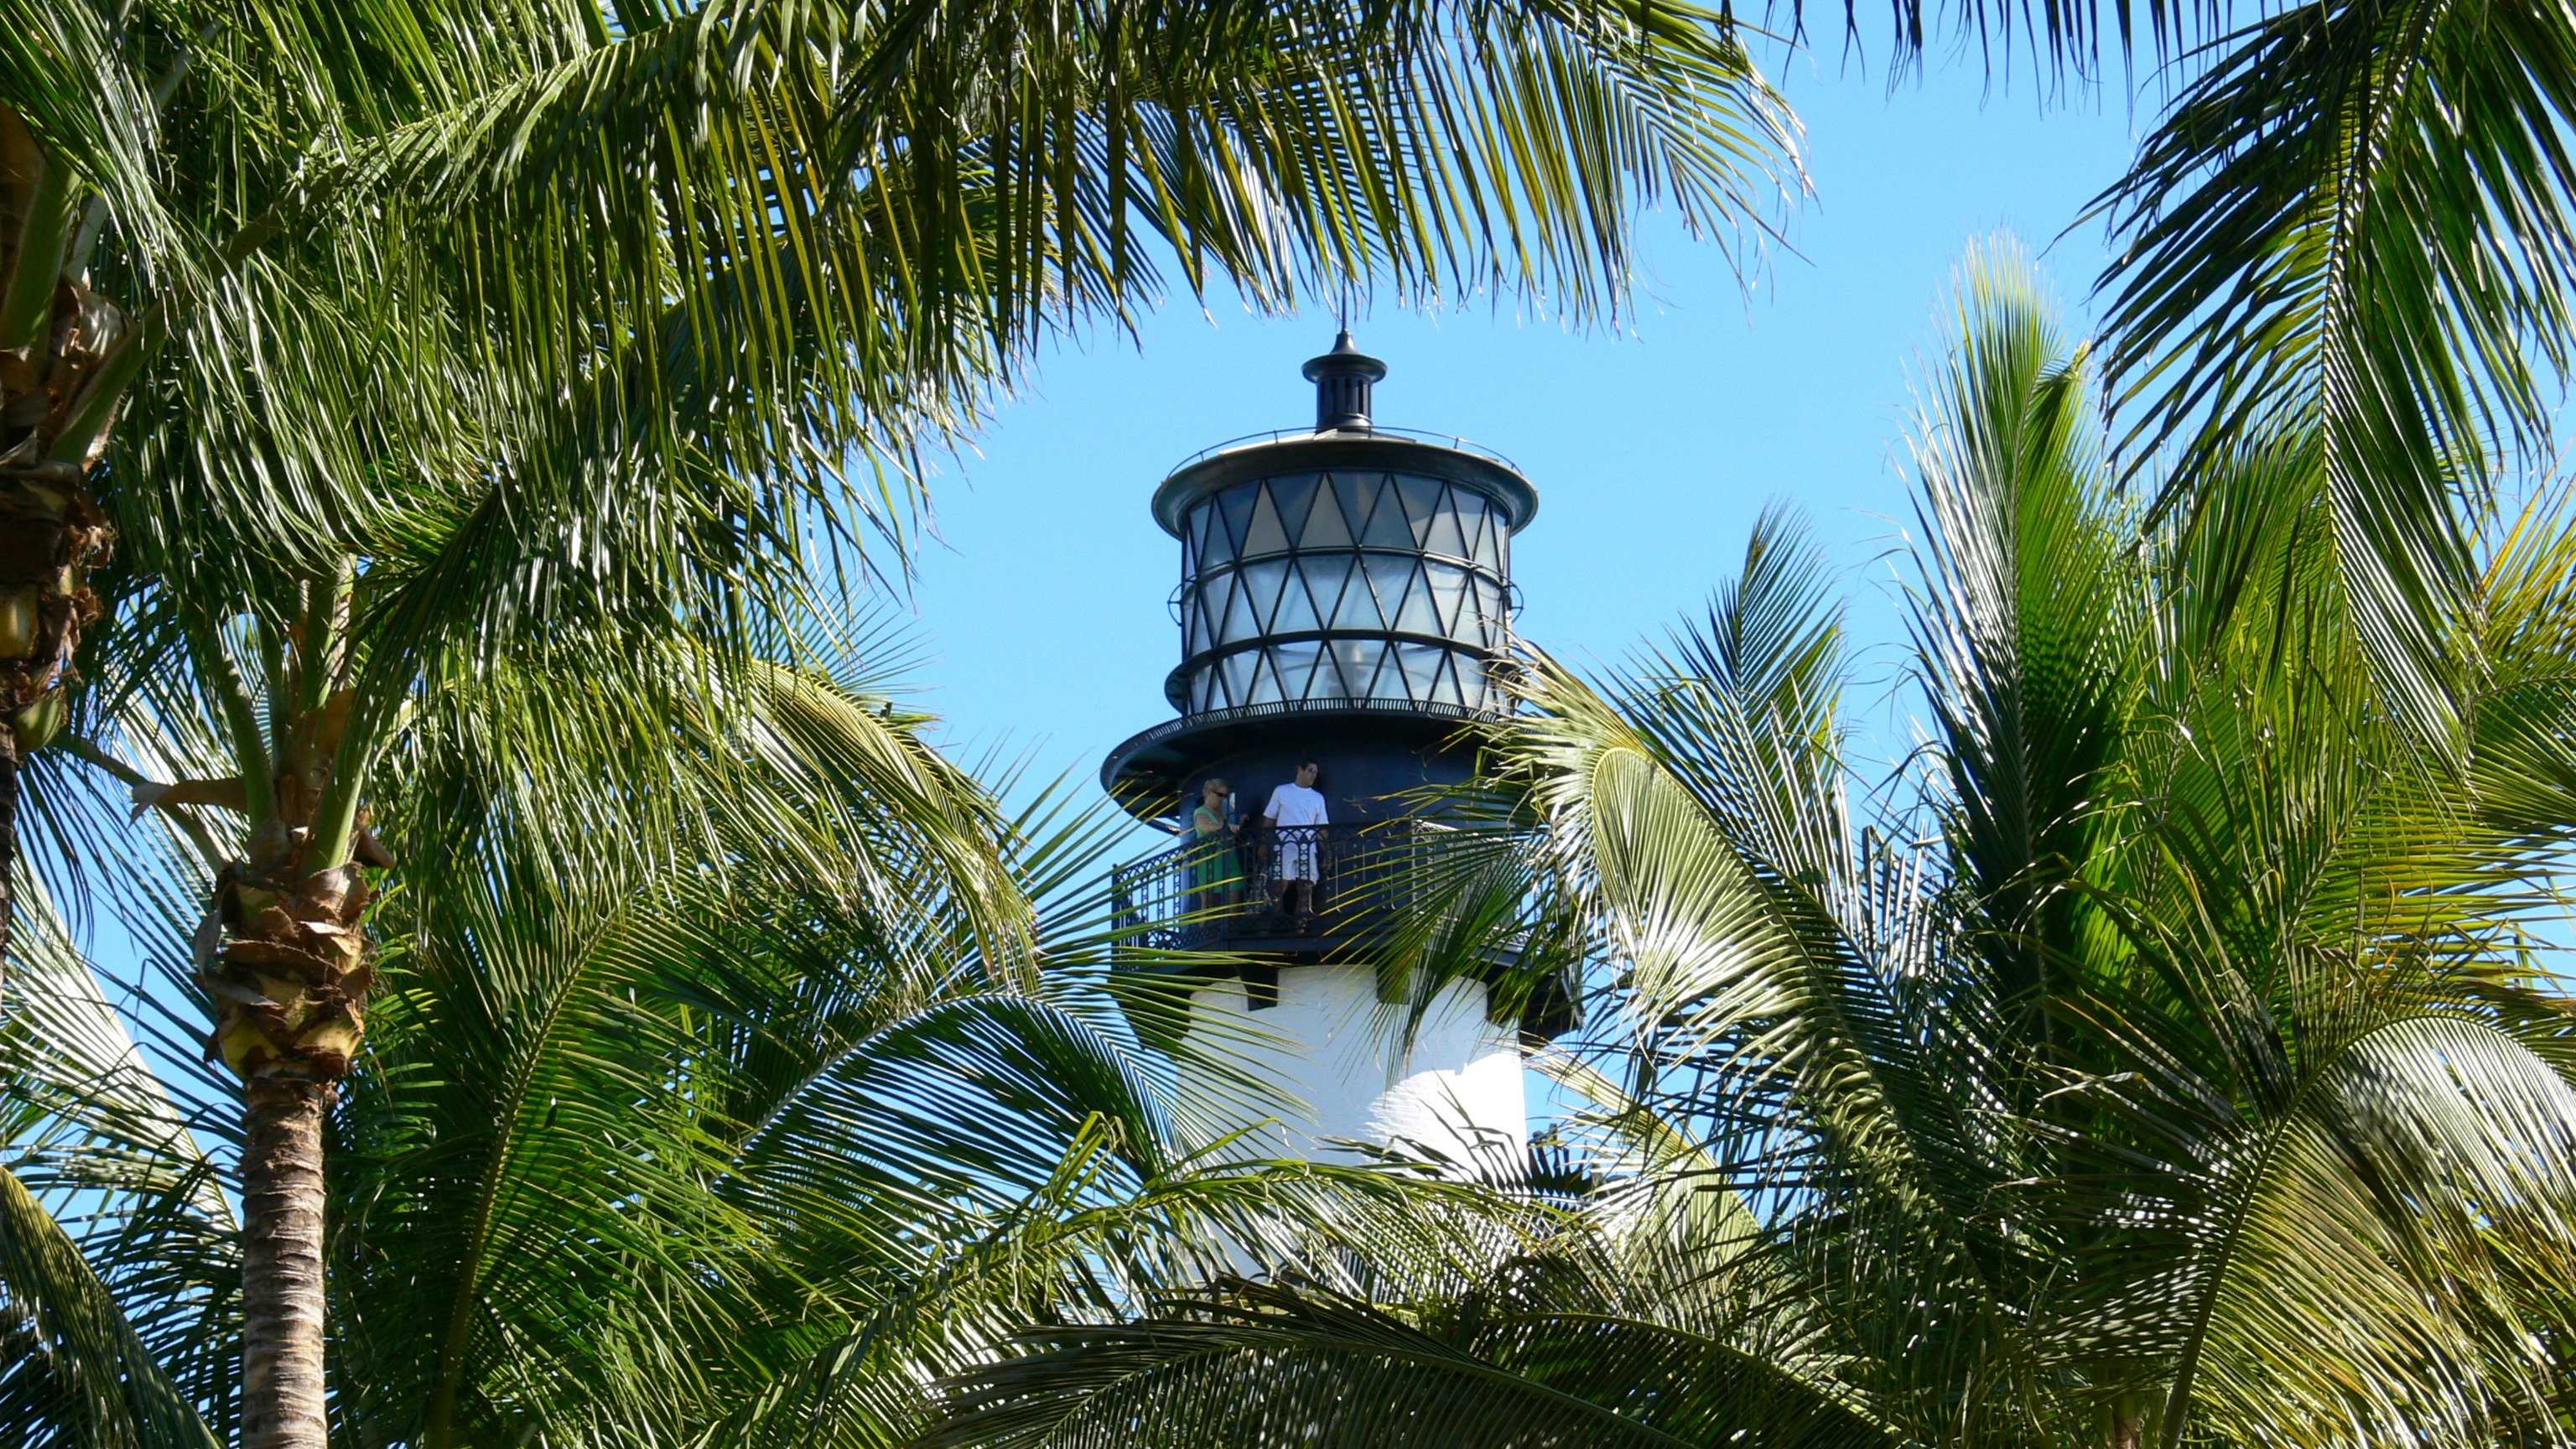
landscape, tree, lighthouse, building, vacation, tower, usa, landmark, palm trees, tropics, arecales, palm family